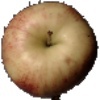
Label: Apple Red 3